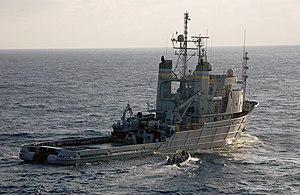
Voici la liste des navires du Military Sealift Command en 2005.